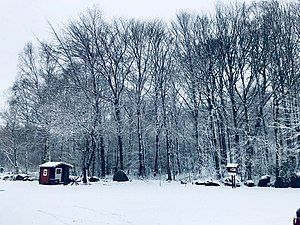
Fjeld (Marie Magdalene Sogn) / Kilder
Vinter i havenVintertid på Fjeld
Winter på Fjeld
Fjeld er et skovgods i Marie Magdalene Sogn i Syddjurs Kommune og centrum for Fjeld Skov.